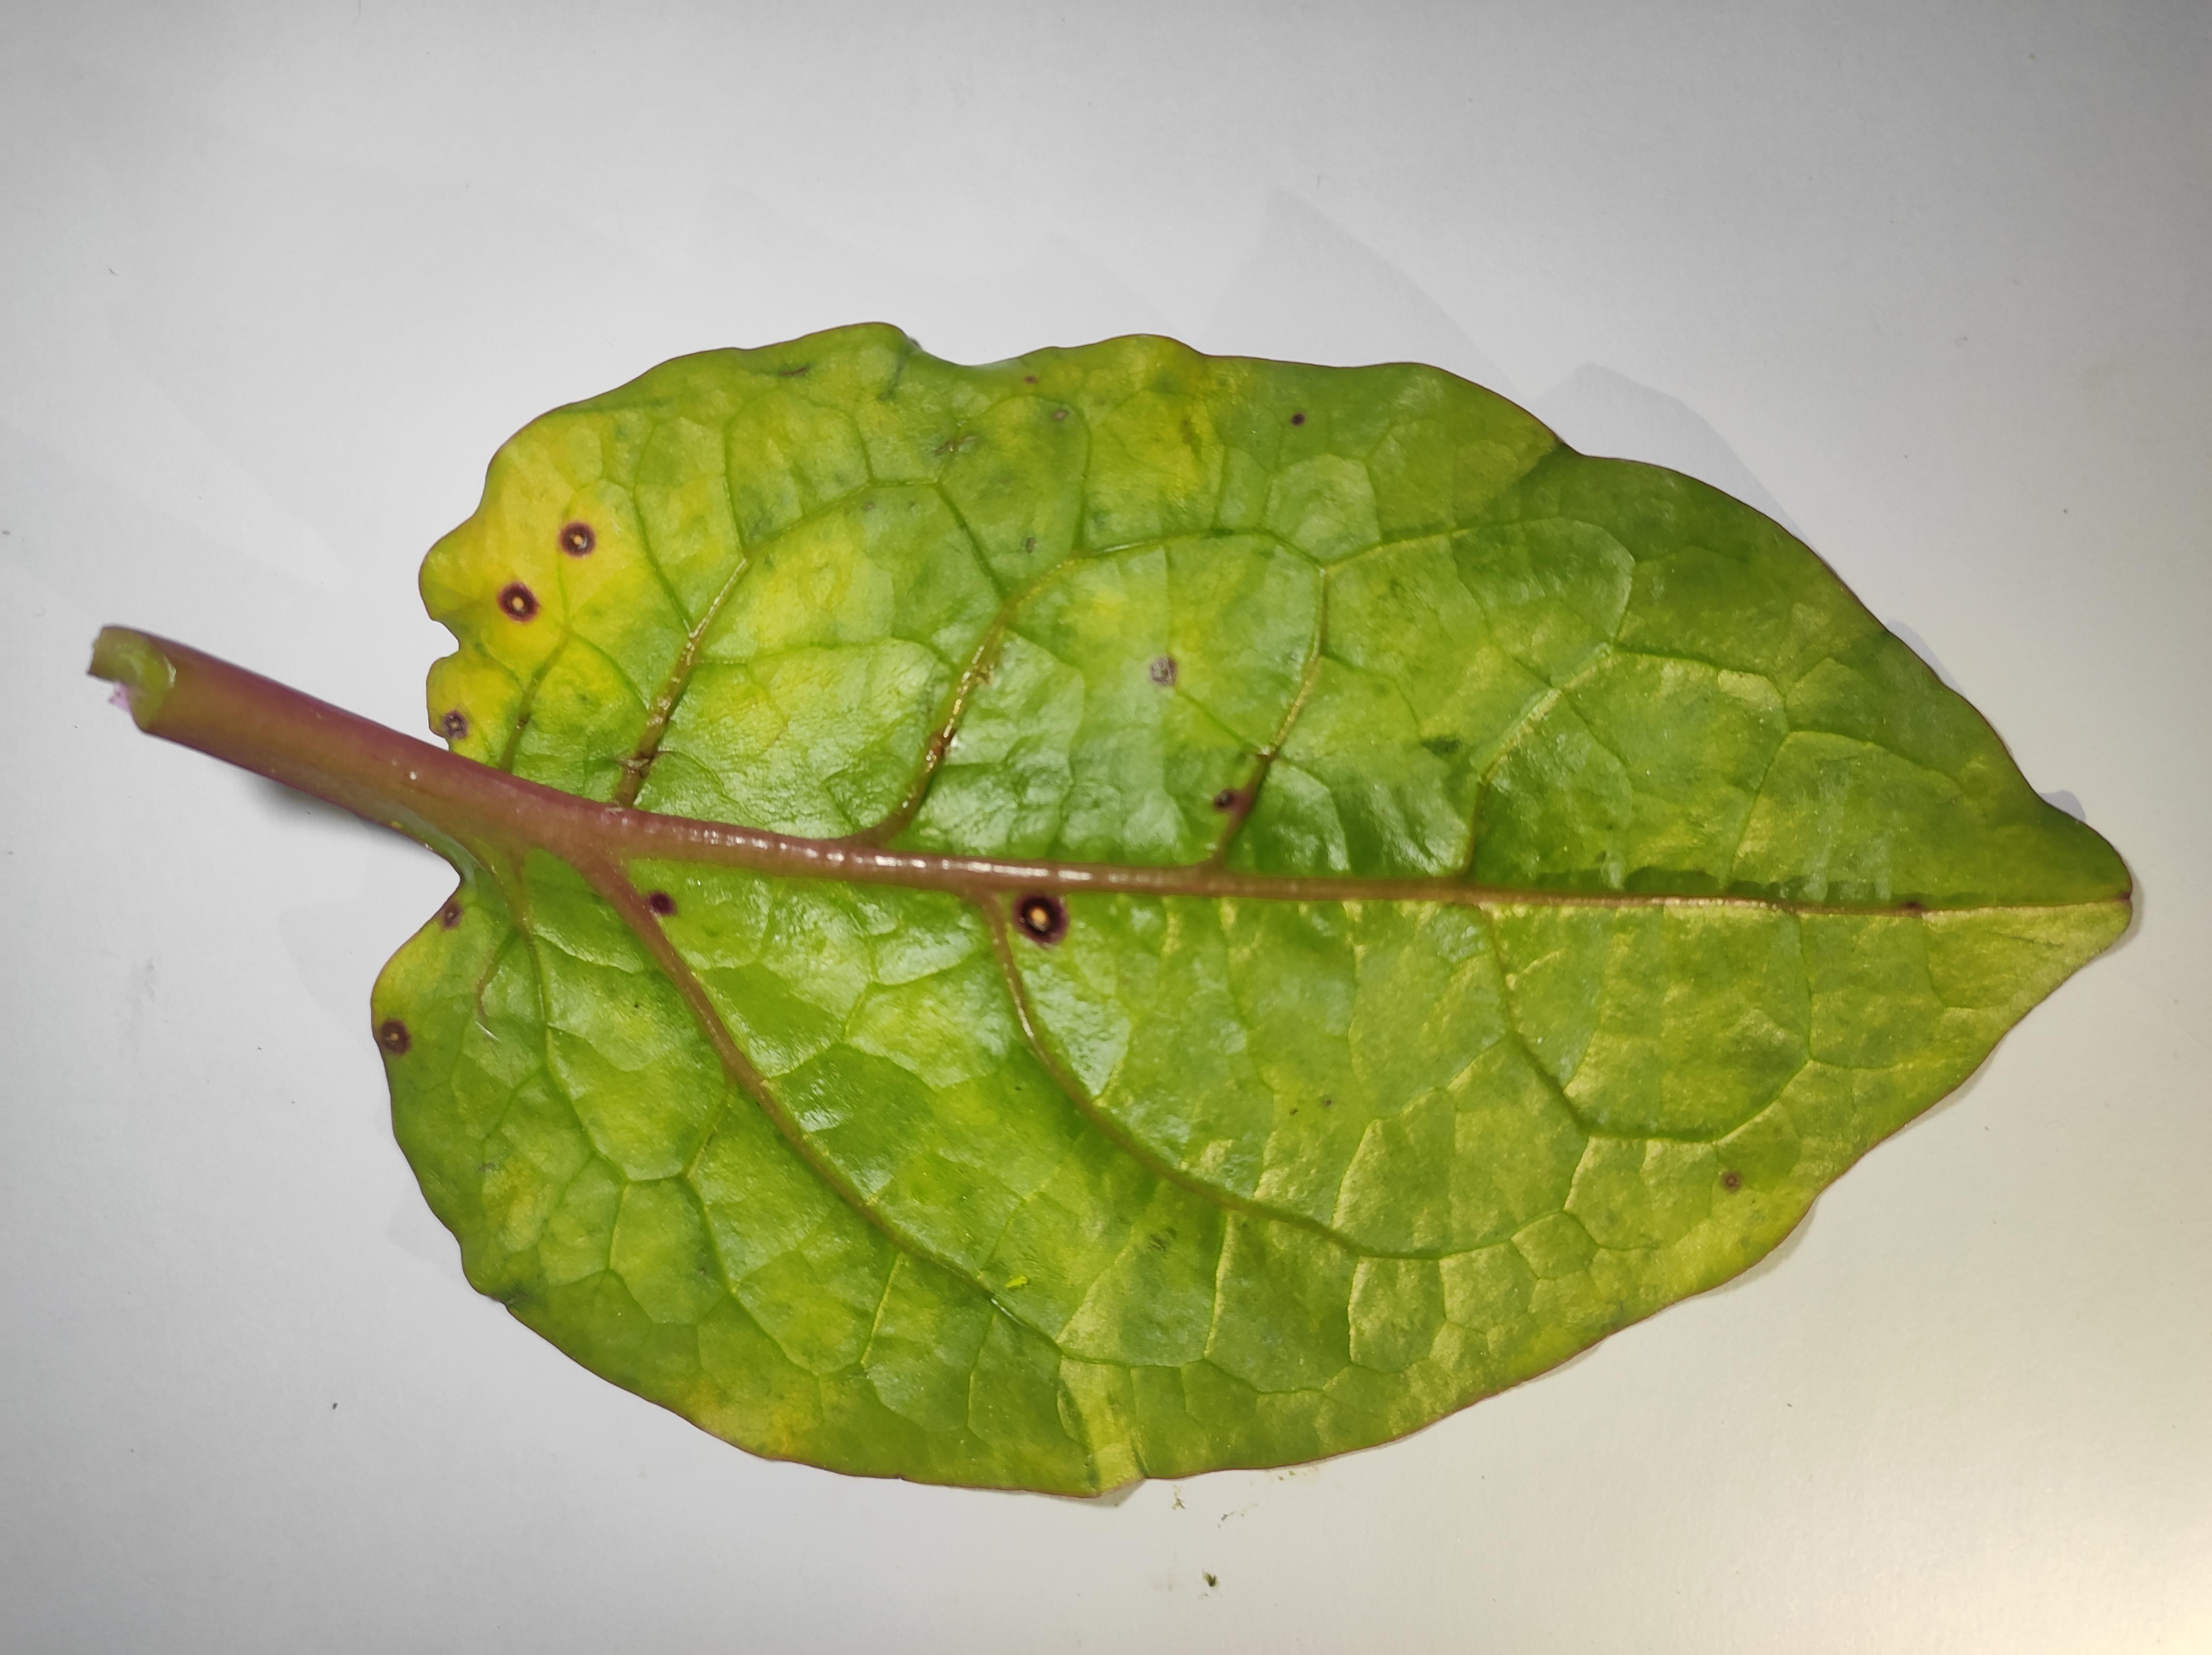
Label: anthracnose_leaf_spot